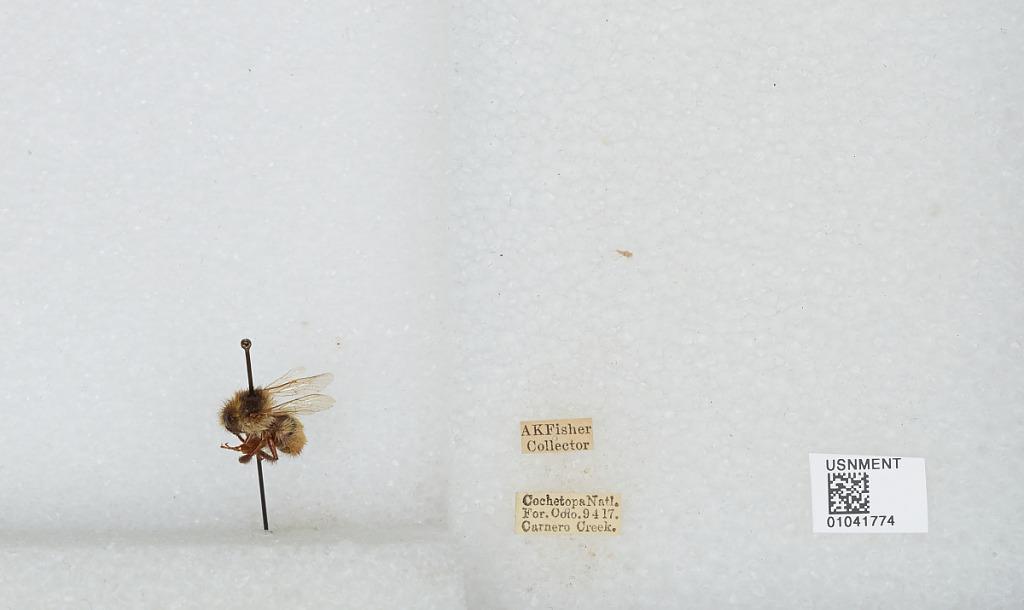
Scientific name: Bombus sp.
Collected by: A. Fisher
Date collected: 1917-9-4
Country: United States
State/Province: Colorado
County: Saguache
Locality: Cochetopa National Forest, Carnero Creek
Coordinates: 37.8546, -106.203